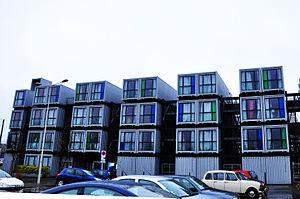
Le Havre (Seine-Maritime, 76)
La Résidence A Docks est une cité universitaire du Havre. Elle est gérée par le CROUS. Elle est la première résidence étudiante française construite à partir de conteneurs. Elle a été inaugurée le lundi 30 août 2010 par Valérie Pécresse, alors ministre de l'enseignement supérieur.